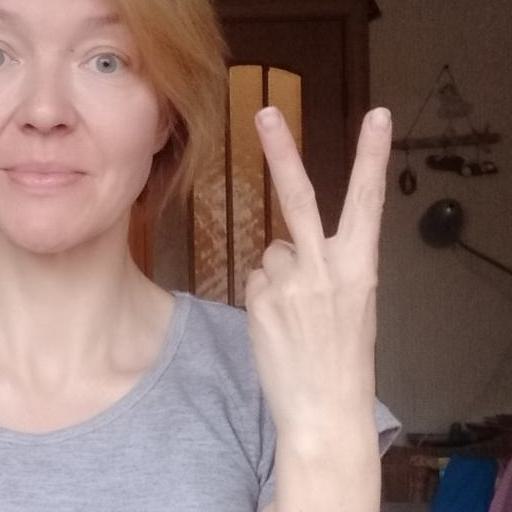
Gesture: peace_inverted